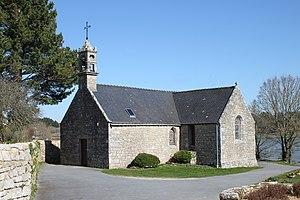
Chapelle Saint-Philibert, dite Notre-Dame des Flux et Reflux ou Notre-Dame du Ster, Fr-56-Saint-Philibert.
Saint-Philibert [sɛ̃filibɛʁ] est une commune française, située dans le département du Morbihan en région Bretagne.